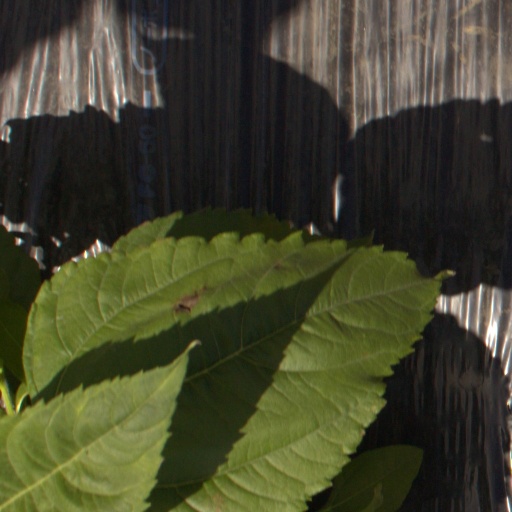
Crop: Jerusalem artichoke